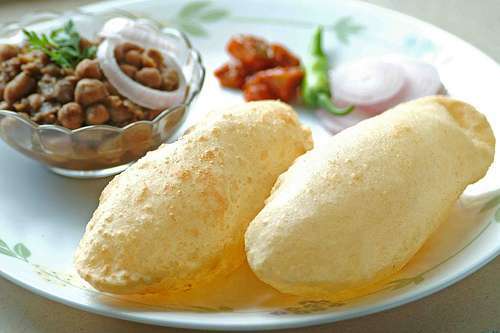
Dish: chole_bhature